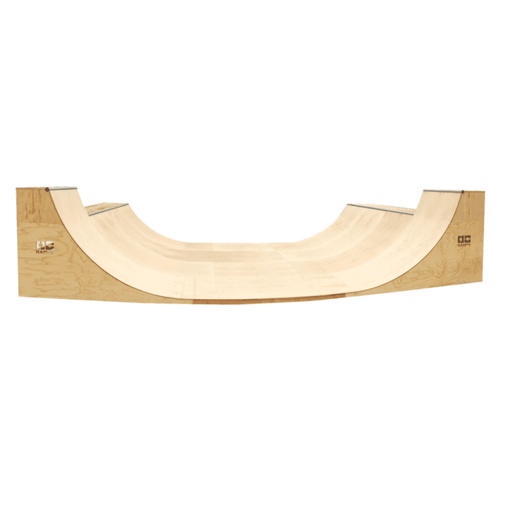
OC Ramp Half Pipe Ramp- 16' Wide
OC Ramp Half Pipe Ramp- 16' Wide This 16′ wide halfpipe arrives to your door in the kit form. Everything comes all packaged up & ready to go! Only need a drill to install and maybe a cold beverage of your choice. Our instructions manual (with photos) makes this ramp extremely simple to build. All materials are designed for outdoor use. Extremely durable for beginners to advanced skaters. Extremely durable for any level skater. Choose 2 Plywood to increase the strength and durability. Optional Upgrade Add 18 inches of height to ONE/TWO corners of the Half pipe! Huge savings with 2! *If interested in Skatelite Pro or GatorSkins, 12 sheets needed. You would not need the 2nd layer option if you go with either of these premium skating surface options. OC Ramp Half Pipe Ramp- 16' Wide Specifications Height: 3.5 feet Width: 16 feet Length: 23 feet Tools Needed: Drill Assembly Time: 6-10 hours Shipping Cost: FREE! Skate Paint Requires 2 gal What's Included 1. Highest class exterior lumber and poly woods 2. Pre-counted rust proof screws and instructions booklet with pictures 3. Galvanized metal parts that prevent rusting 4. Pre-cut and Pre-drilled boards ensure simple installation 5. Computerized cut pieces guarantee a perfect slope What Our Experts Think The OC Ramp Half Pipe Ramp – 16' Wide is a massive setup designed for serious skaters seeking top-tier performance and ample space. Here’s why it’s an outstanding choice: 16-Foot Width : Offers an expansive surface for big airs, wide tricks, and smooth, flowing transitions. Durable & Robust : Built with heavy-duty materials to endure intense use and maintain performance over time. Perfect for Advanced Skaters : Ideal for experienced skaters looking to push their limits with a larger, more dynamic ramp. Smooth, Consistent Flow : Crafted for optimal ride quality, ensuring smooth transitions and seamless trick execution. Stable & Secure : Designed for ultimate stability, making it reliable even during high-speed or high-air maneuvers. Great for Larger Spaces : Perfect for skate parks or spacious backyards that can accommodate a larger ramp. Q&A Q: What is the OC Ramp Half Pipe Ramp – 16' Wide? A: The OC Ramp Half Pipe Ramp – 16' Wide is a large, high-performance halfpipe designed for skateboarders, BMX riders, and scooter enthusiasts, offering a spacious surface for executing advanced tricks and stunts. Q: What are the dimensions of the ramp? A: The ramp features a 16-foot wide platform, providing plenty of space for riders to perform a variety of tricks, with smooth transitions and a height suitable for intermediate to advanced riders. Q: Why choose the OC Ramp Half Pipe Ramp – 16' Wide? A: The 16-foot wide platform offers maximum space and stability, making it perfect for riders looking to take their halfpipe skills to the next level with smooth, consistent performance. Q: Is it suitable for beginners? A: The 16' wide halfpipe is best suited for intermediate to advanced riders due to its size, but beginners with some experience can still enjoy it with the proper safety measures in place. Q: What materials is the ramp made from? A: Constructed with durable plywood and high-quality materials, the ramp is designed for long-lasting performance, and it has a weather-resistant finish for outdoor use. Q: What are the key benefits of the OC Ramp Half Pipe Ramp – 16' Wide? A: Extra-wide 16-foot platform, smooth transitions, durable build, easy assembly, and perfect for serious riders looking to enhance their halfpipe tricks and skills. Maintenance Tips Clean the Surface : Regularly remove dirt, debris, and moisture to maintain a smooth, non-slip surface and prevent slipping. Inspect for Cracks and Damage : Check for any visible cracks, splits, or warping and repair them immediately to ensure safety. Tighten All Hardware : Periodically inspect and tighten bolts, screws, and fasteners to ensure the ramp is stable and secure. Store Properly : When not in use, store the ramp in a dry, sheltered location to protect it from weather damage, such as rust or wood rot. Seal Wooden Surfaces : Apply a weatherproof sealant to wooden ramps to protect them from moisture and extend their lifespan. Lubricate Moving Parts : If your halfpipe includes adjustable or moving components, lubricate them to ensure smooth operation and prevent wear.
Brand: OC Ramps
Category: Sporting Goods > Outdoor Recreation > Skateboarding > Skate Ramps